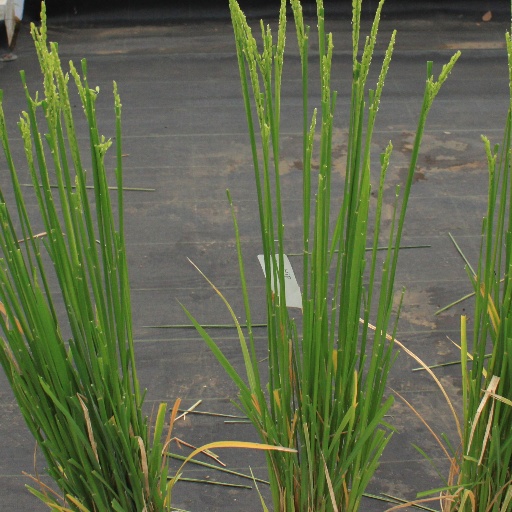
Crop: rice